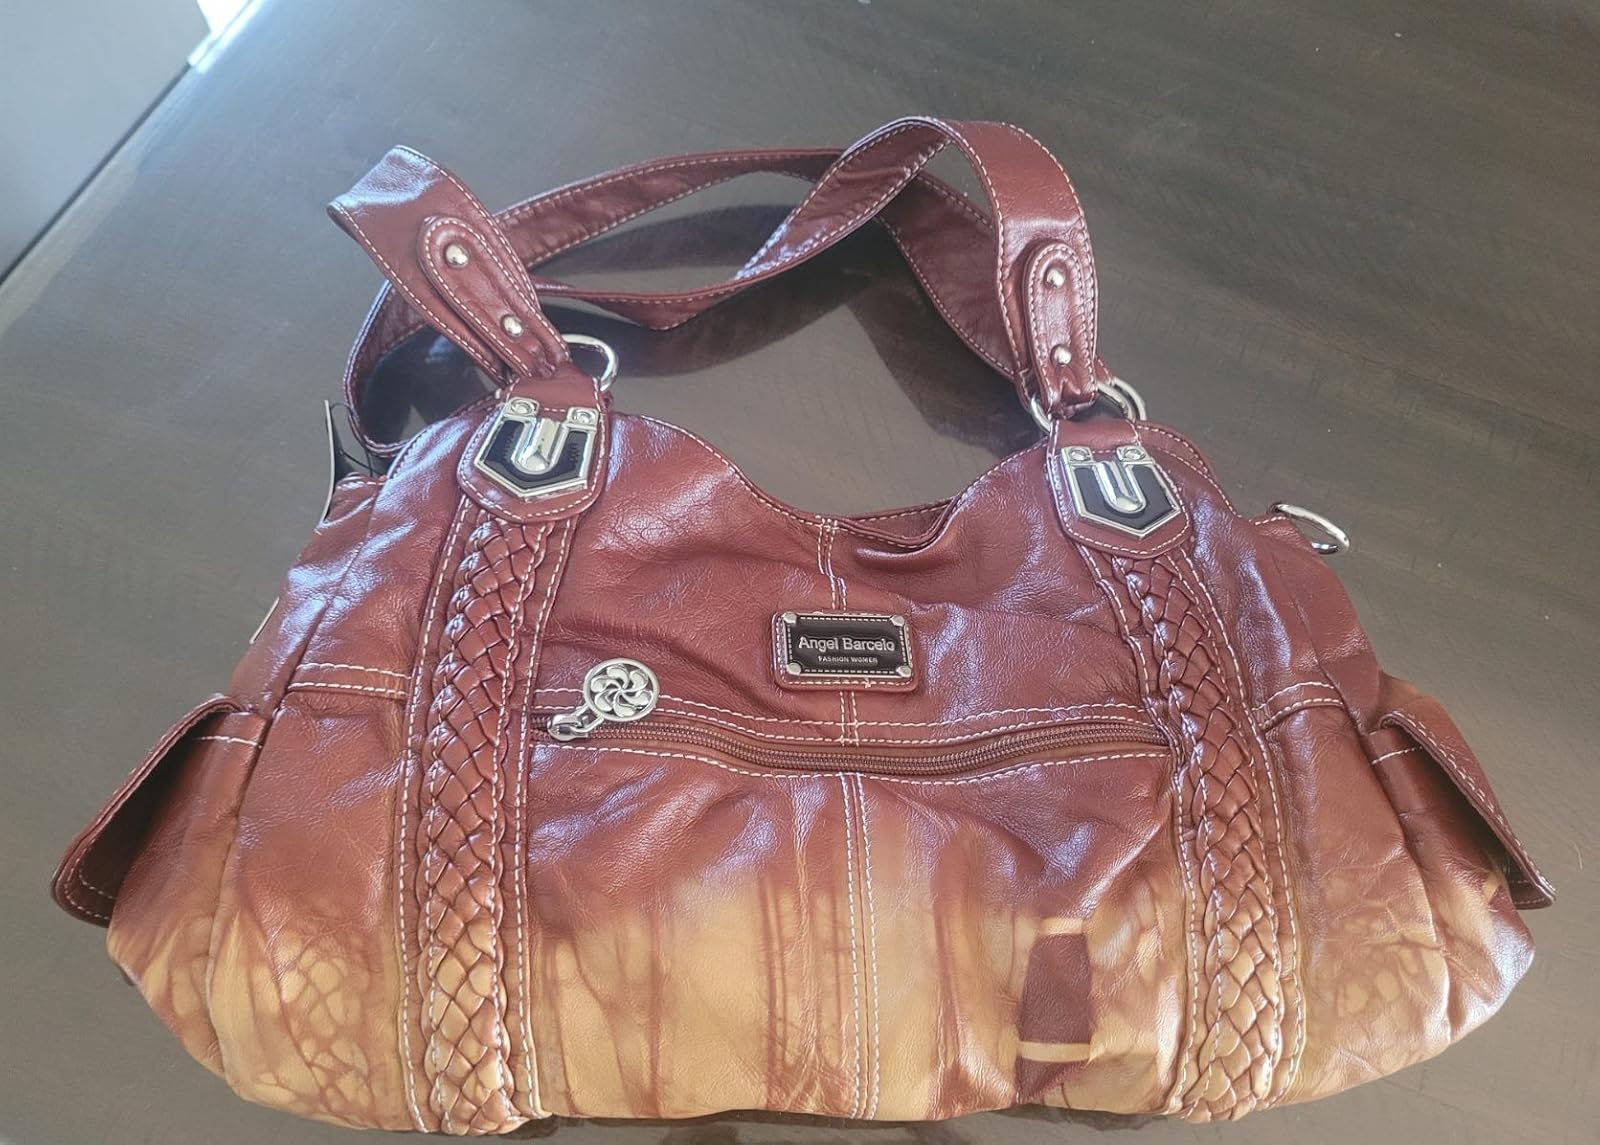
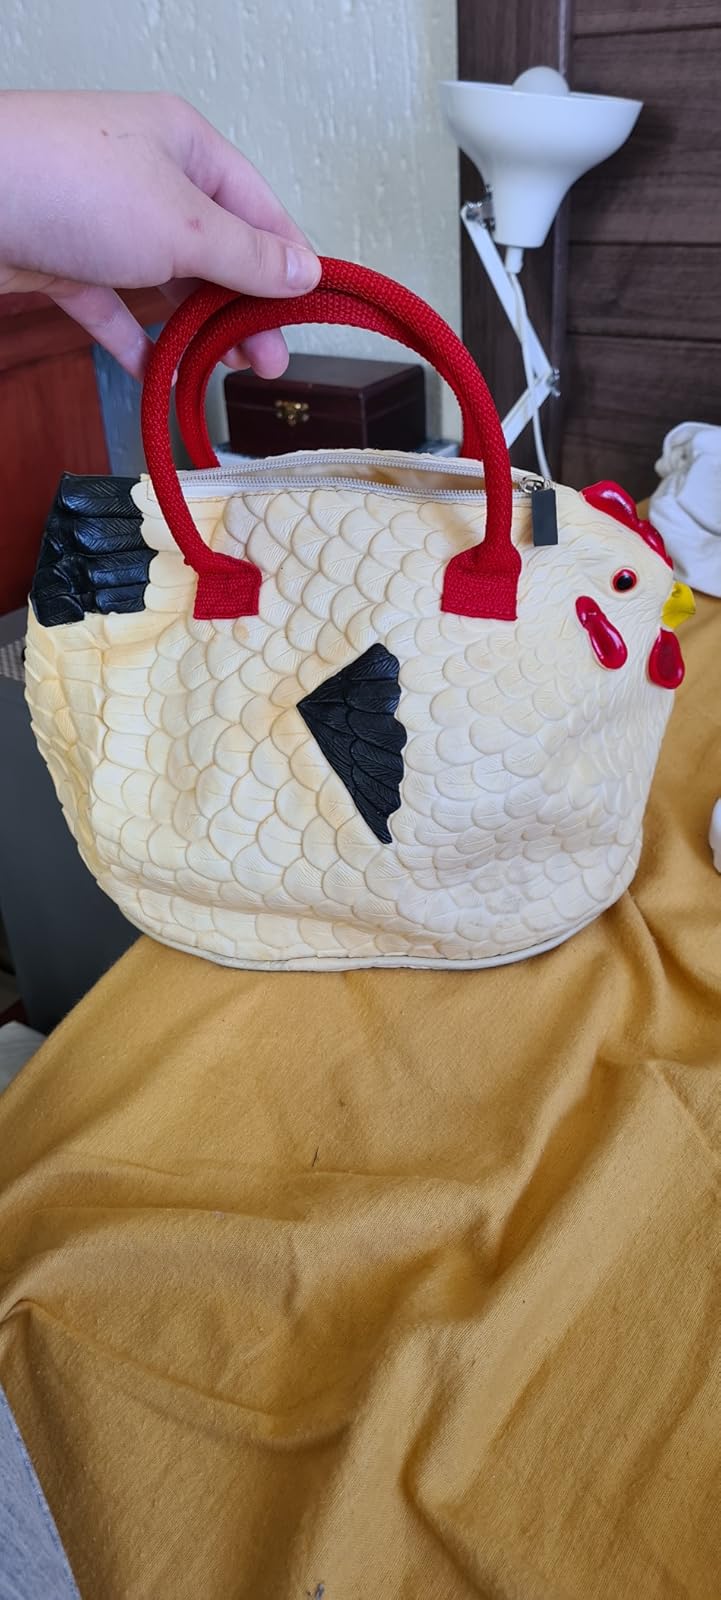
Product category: accessories_handbag
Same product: no